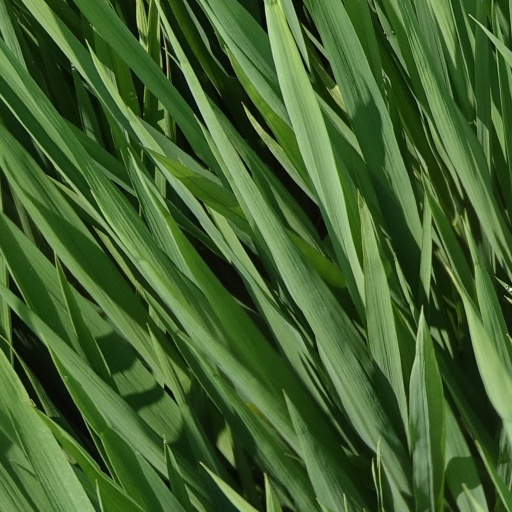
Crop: rice